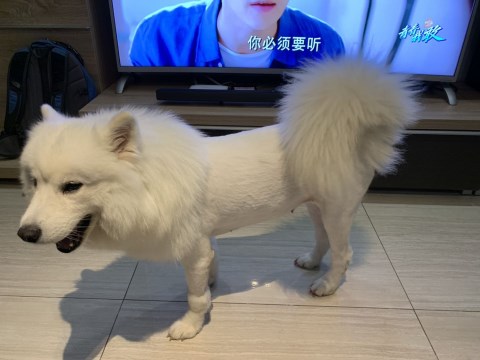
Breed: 2192-n000088-Samoyed